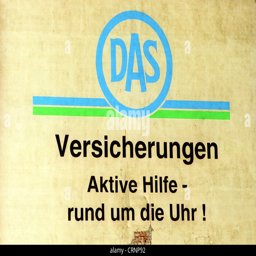
logo the insurance on a house wall